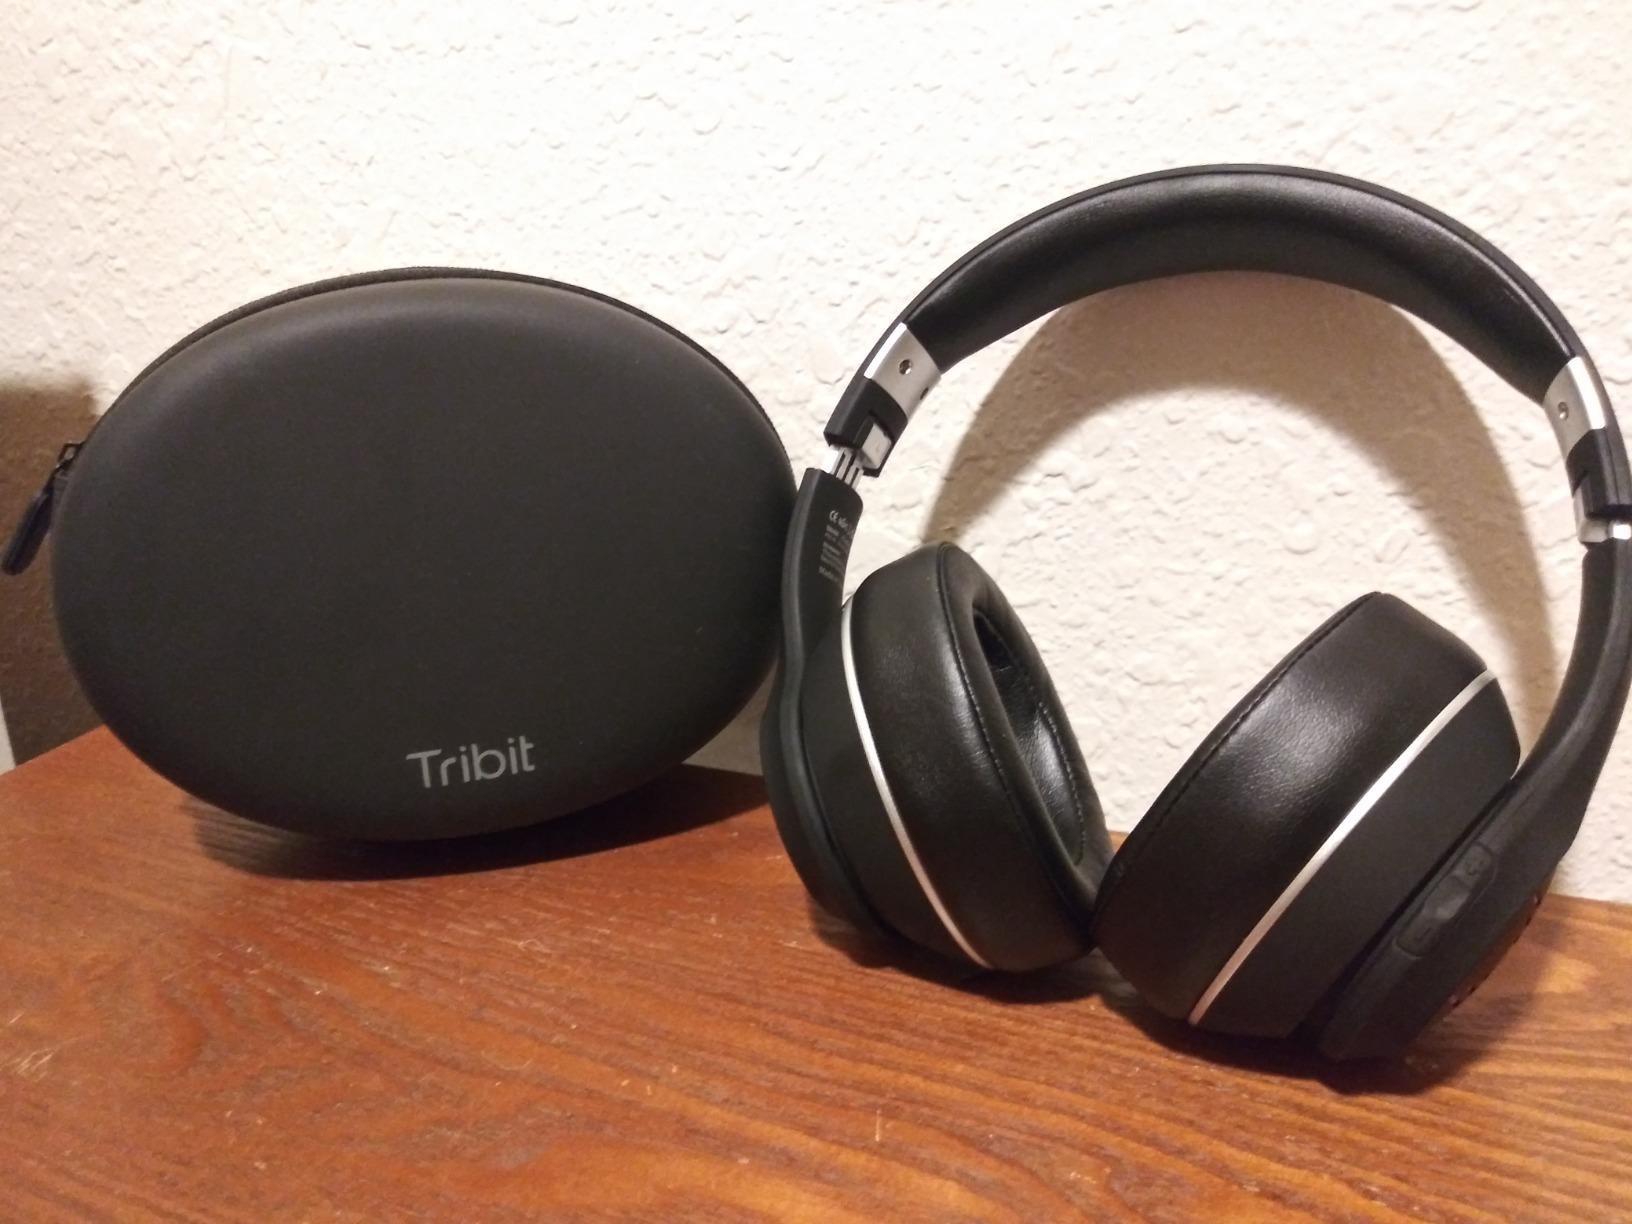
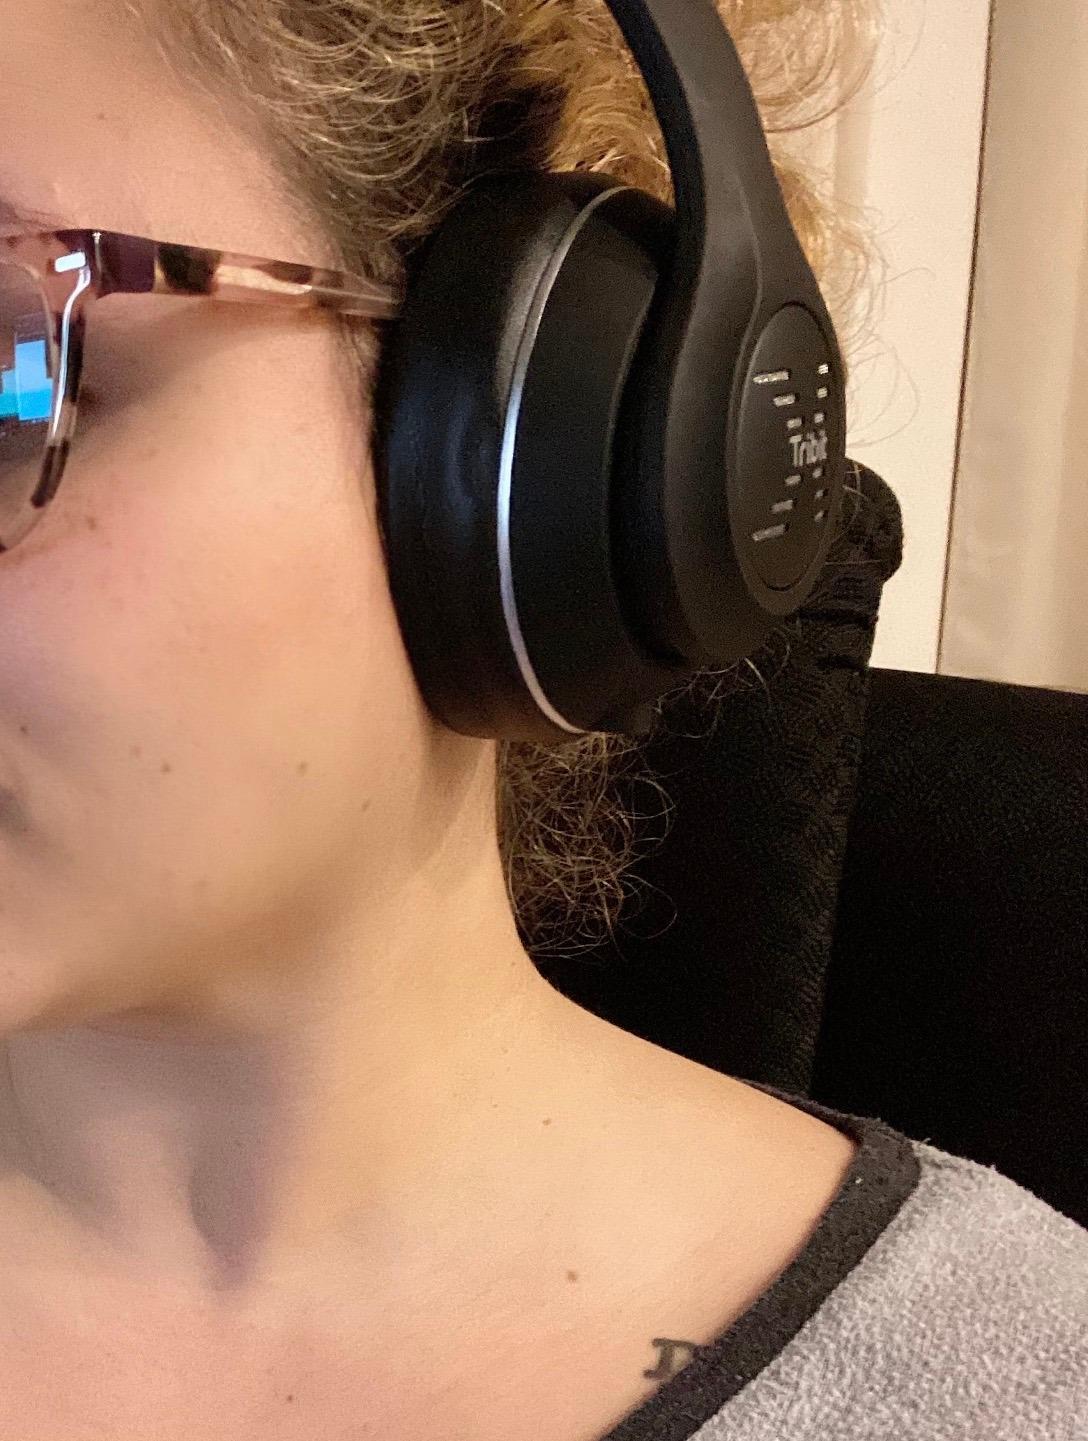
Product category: headphones
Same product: yes